Nakano Takeko

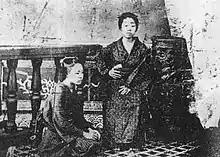
Hirata Kochō and another Onna-musha.

They fought independently, as the ancient officials of Aizu, in particular Kayano Gonbei, did not allow them to officially fight. This unit was later retroactively given the name of a "female army" (娘子 隊 "Jōshitai"). , a Shogunate Army colonel commanding elements of the 11th and 12th Infantry Regiments, designated Nakano as the leader of the unit of women the day before her death.